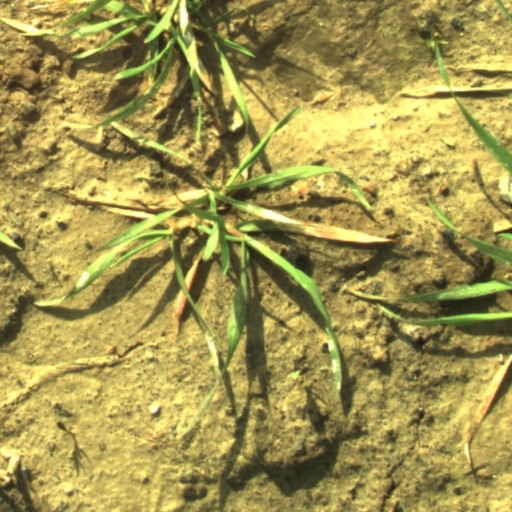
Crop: wheat